Double or Nothing (2024)

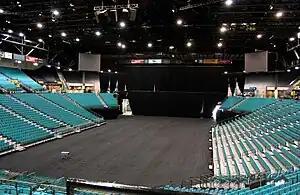
Double or Nothing returns to the MGM Grand Garden Arena in 2024, which is the same venue which hosted the inaugural event in 2019.

Double or Nothing is considered All Elite Wrestling's (AEW) marquee event, having first been held in 2019, which was the promotion's first professional wrestling event and first pay-per-view (PPV) produced. It is held annually in May during Memorial Day weekend and is one of AEW's "Big Four" PPVs, which includes All Out, Full Gear, and Revolution, their four biggest domestic shows produced quarterly. The event's name is a reference to its Las Vegas theme and it is traditionally held in the Las Vegas area in Paradise, Nevada. Exceptions from this norm occurred in 2020 and 2021 due to COVID-19 pandemic restrictions that were in place at the time, but they maintained the Vegas theme.